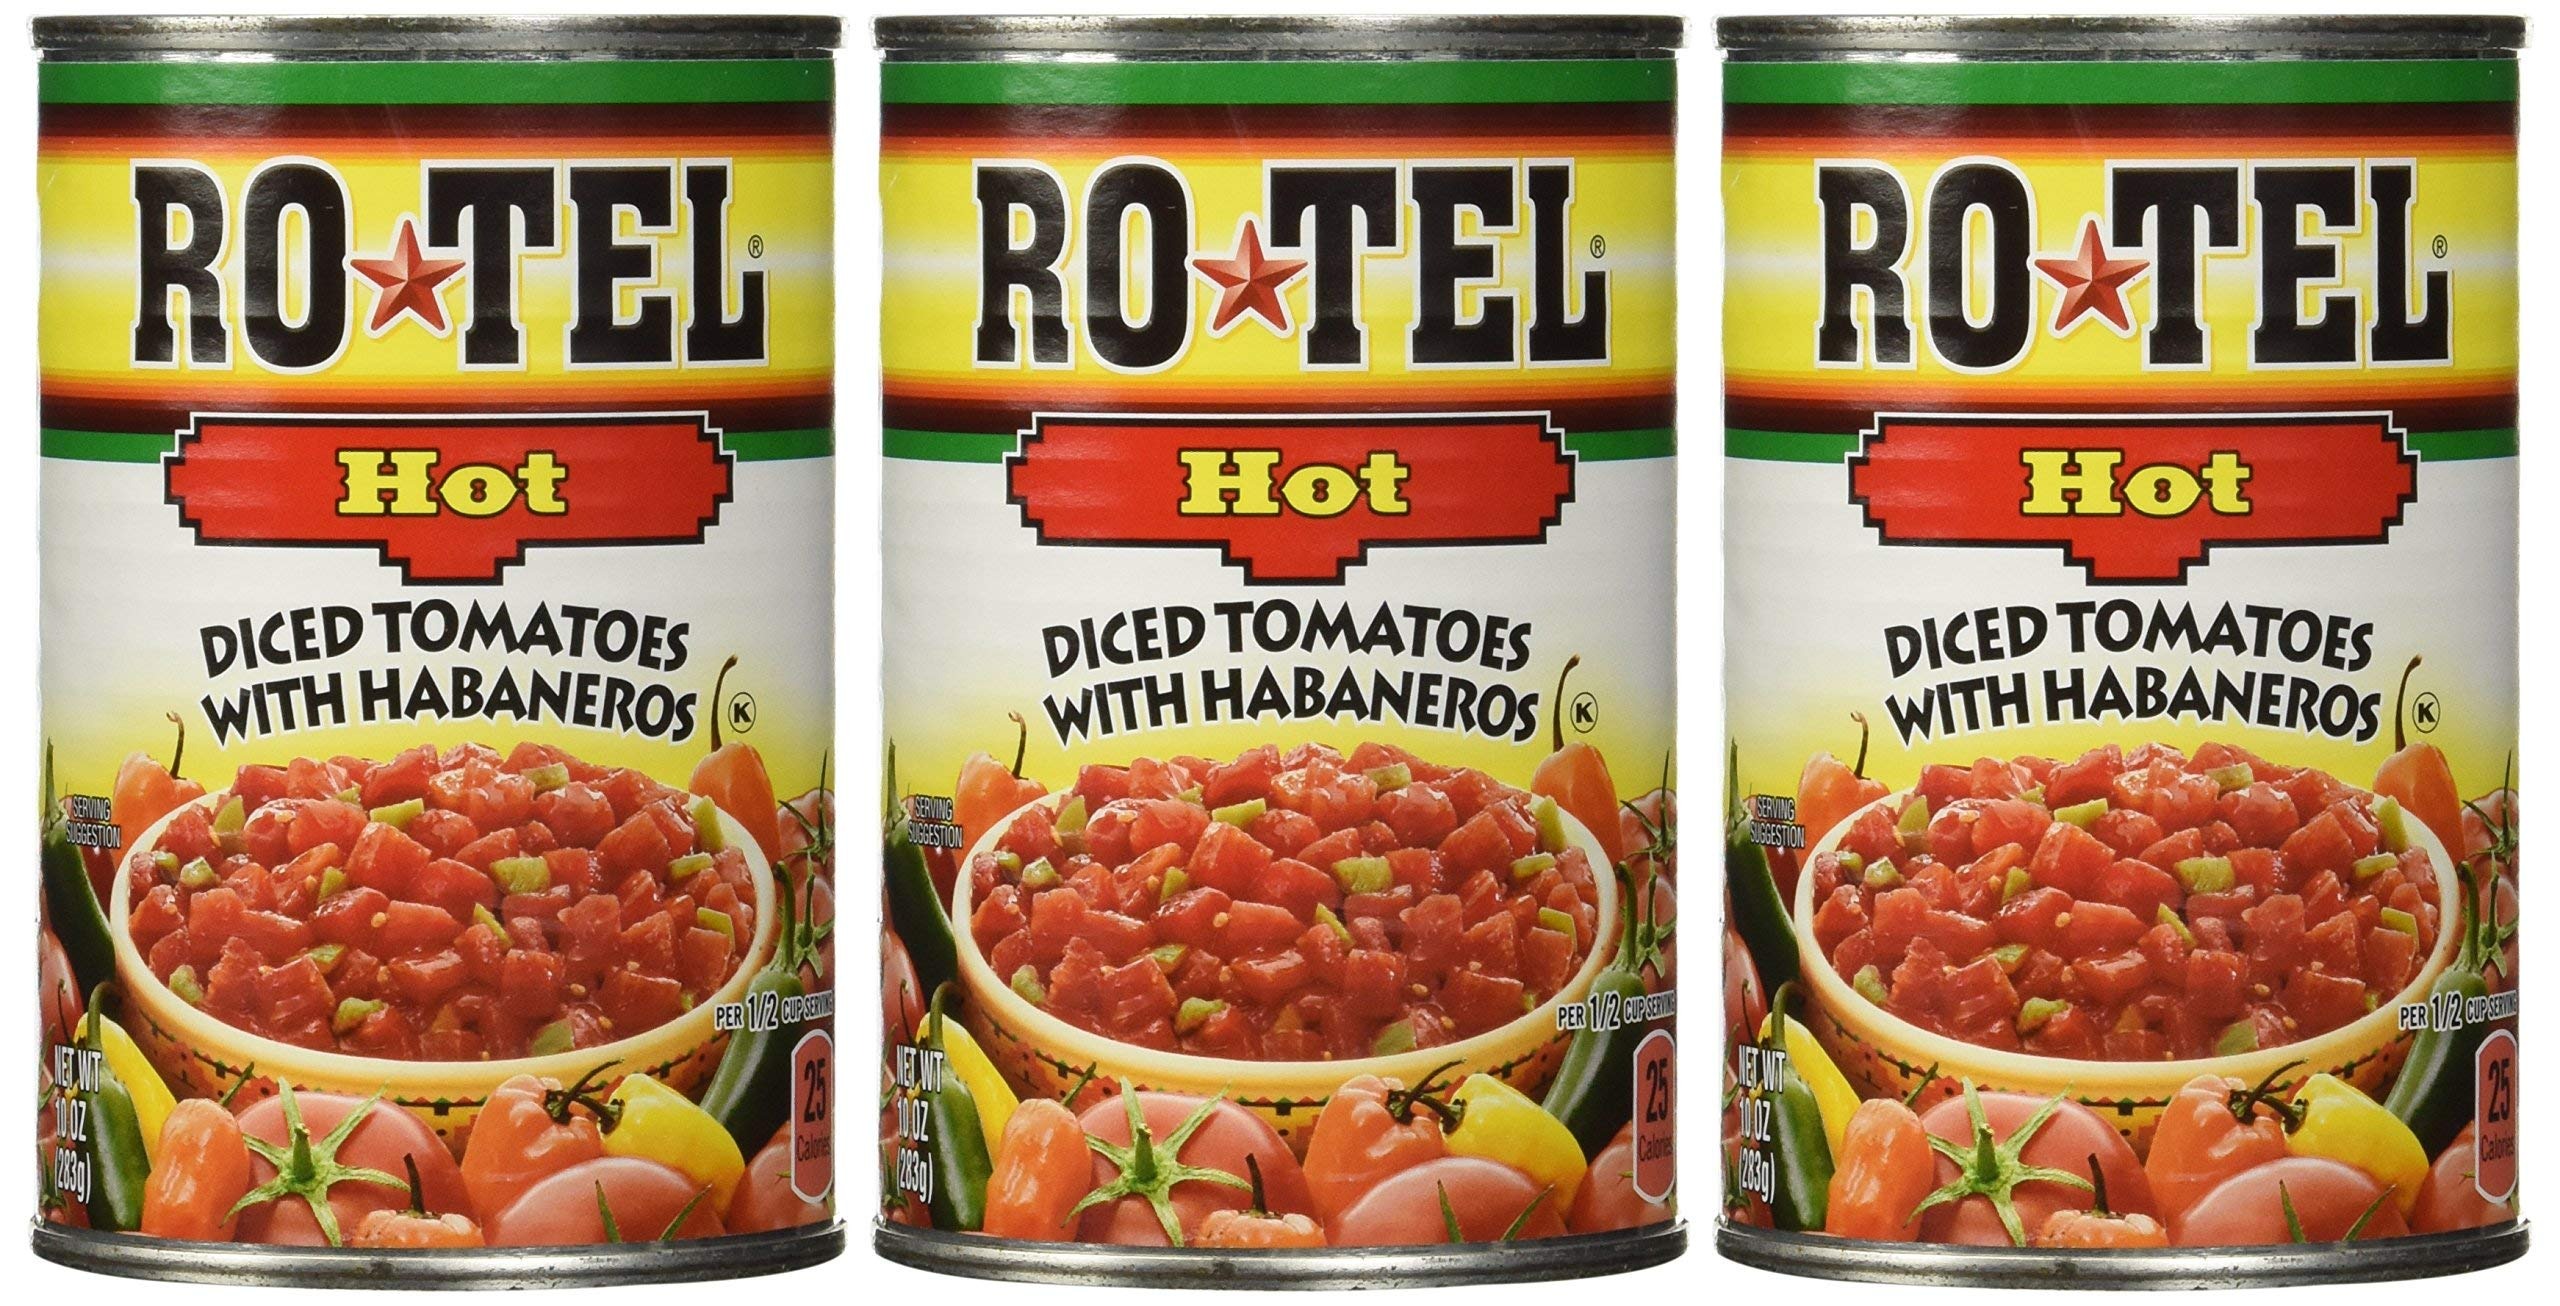
Item Name: Ro-Tel HOT Diced Tomatoes with Habaneros 10 oz ( 3 Pack) - SET OF 2
Value: 6.0
Unit: Count

Price: 1.28